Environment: real
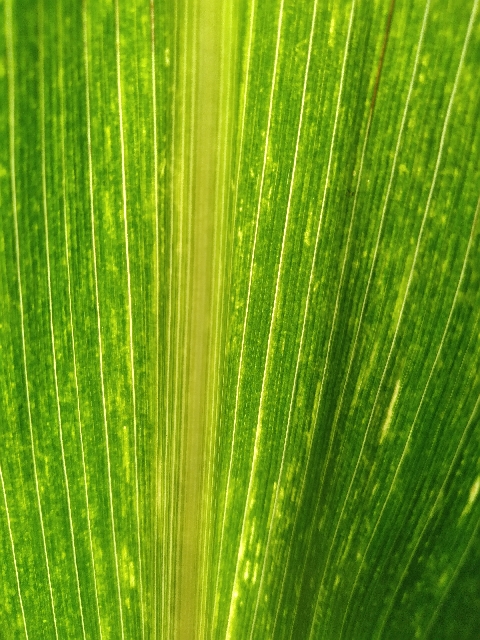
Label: lethal_necrosis